List of Anaheim Ducks head coaches

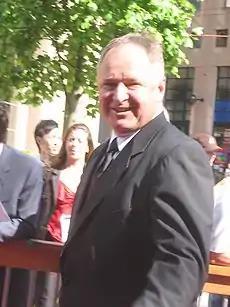
Randy Carlyle is the winningest coach in franchise history

The Anaheim Ducks are an American professional ice hockey team based in Anaheim, California. They play in the Pacific Division of the Western Conference in the National Hockey League (NHL). The franchise was founded in 1993 by The Walt Disney Company as the Mighty Ducks of Anaheim, based on the film The Mighty Ducks. They were then renamed the Anaheim Ducks before the 2006–07 season, in which the Ducks won their first Stanley Cup championship. The Ducks have played their home games at the Honda Center, formerly known as the Anaheim Arena (1993) and the Arrowhead Pond of Anaheim (1993-2006), since their inaugural season. The Ducks are owned by Henry Samueli and his wife Susan, Pat Verbeek is their general manager, and Ryan Getzlaf was the team captain until his retirement after the 2021-22 season. The Ducks current captain is Radko Gudas.